HC Ässät Pori

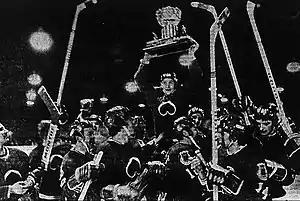
Porin Ässät celebrating their first ever Finnish Championship in 1971.

For the season 1970–71, Ässät got a high-class returnee from Helsinki when Veli-Pekka Ketola returned to Pori after playing for one season in Jokerit. Alpo Suhonen also returned to Ässät after Ketola. Ketola's return to his home club gave rise to a huge training enthusiasm in other players as well, and coach Lasse Heikkilä took the team on a training trip to Moscow before the start of the season. The trip to the Soviet Union started training very early, by the standards of the time, because there was no ice on Pori in early autumn. In the 1970–71 season Ässät finished third in the regular season after Jokerit and HIFK. In the final series, everything fell into place, Ässät lost only one of their ten matches and overtook the Helsinki clubs ahead. The gold medals were finally secured by a five-point difference to the Jokerit who came in second. The first championship came under the leadership of the forward trio Erkki Väkiparta – Veli-Pekka Ketola – Tapio Koskinen. Other lines behind No. 1 were also able to provide to the team. There were also big names in the defense, such as Antti Heikkilä and Pekka Rautakallio. Veli-pekka Ketola was the highest point scorer in the SM-sarja during the 1970–71 season with 42 points, of which 25 were goals and 17 were assists. Ässät's captain during the season was Raimo Kilpiö. Ässät's number one goalie was Jorma Valtonen who played every game of the season. Valtonen finished the season with a .922 save percentage.